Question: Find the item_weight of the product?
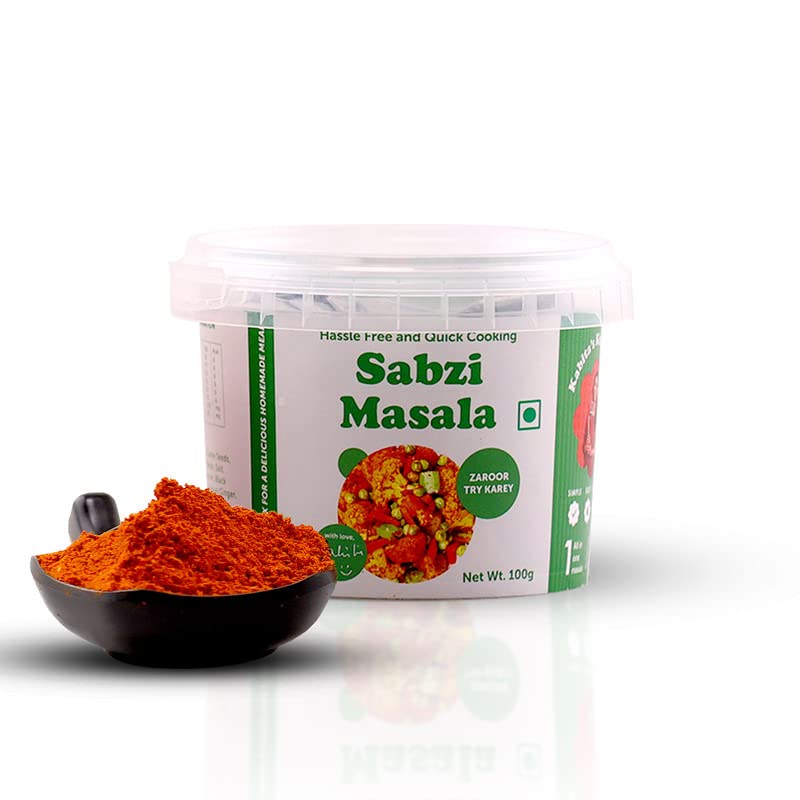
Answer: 100 gram